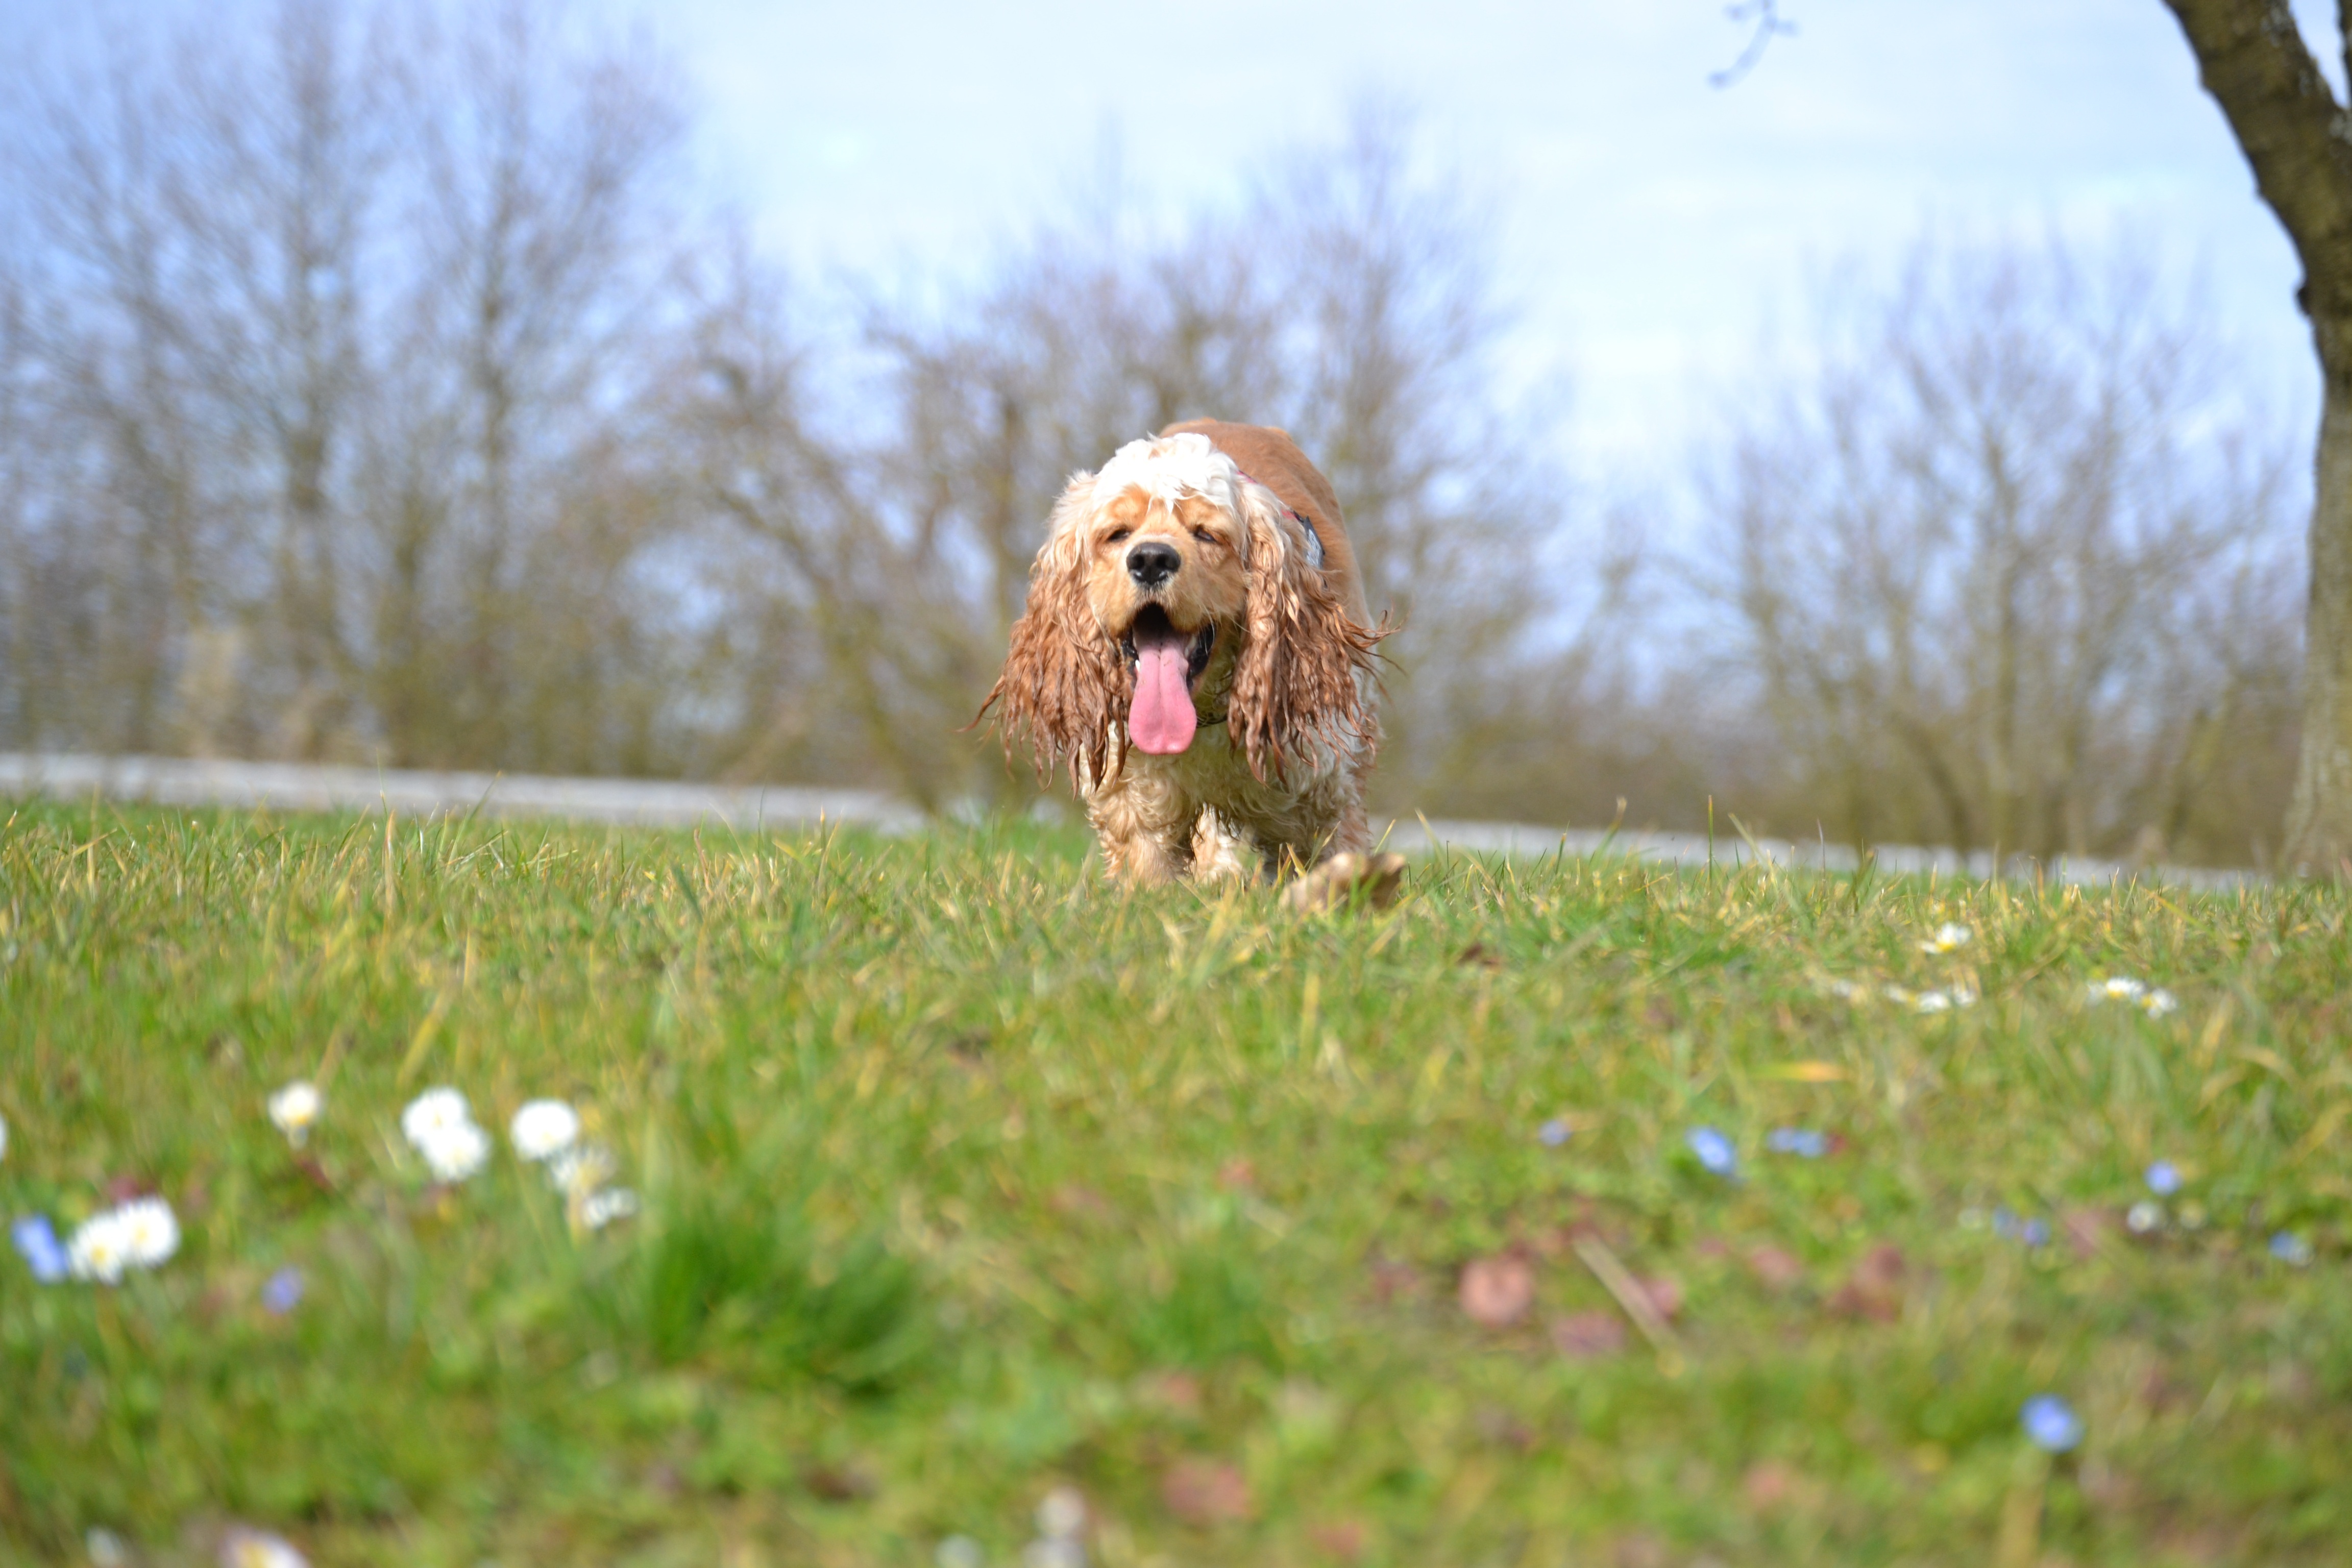
nature, grass, meadow, sweet, flower, dog, animal, mammal, movement, cocker spaniel, animal world, american cocker, dog like mammal, dog crossbreeds